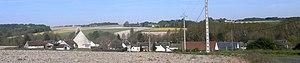
Panorama général de Beaumont-Village, vu de l'et vers l'ouest.
Beaumont-Village est une commune française située dans le département d'Indre-et-Loire en région Centre-Val de Loire.